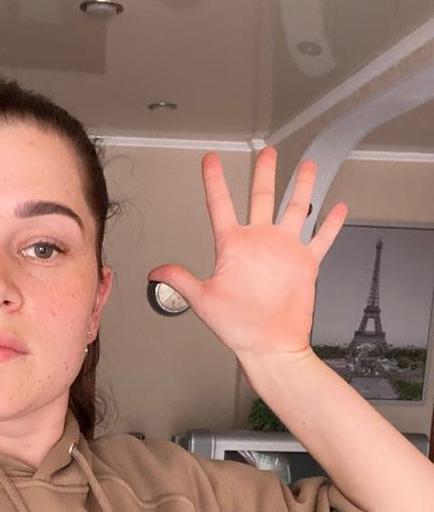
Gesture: palm